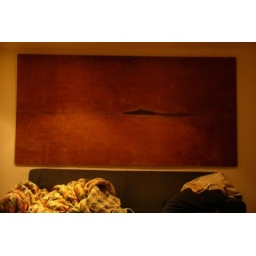
Last night I thought it's a painting on the wall. After sleeping a night on the sofa below I discovered that it's wood.